Gillard government

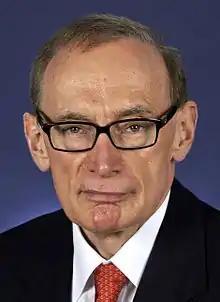
Former New South Wales Premier Bob Carr joined Cabinet as Minister for Foreign Affairs following Kevin Rudd's failed February 2012 bid for the Labor leadership.

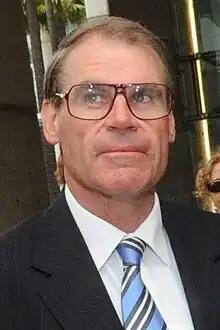
Senator John Faulkner served as Defence Minister in the first months of the Gillard government.

Stephen Smith served in the first Gillard Ministry as Minister for Foreign Affairs. Following the 2010 election, Gillard appointed her former leader Kevin Rudd (a career diplomat) to the portfolio. Relations between the pair remained strained, and Rudd was replaced as foreign minister in February 2012 following his failed bid for the leadership of the Labor Party. Former New South Wales Premier Bob Carr was selected to join the Senate in place of the retiring Mark Arbib and joined Cabinet as the new Minister for Foreign Affairs.